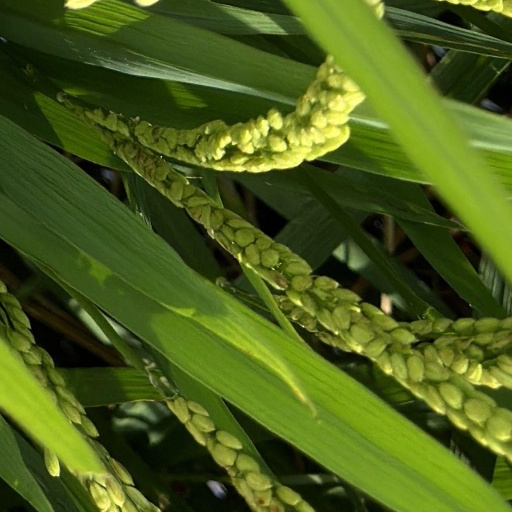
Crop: rice